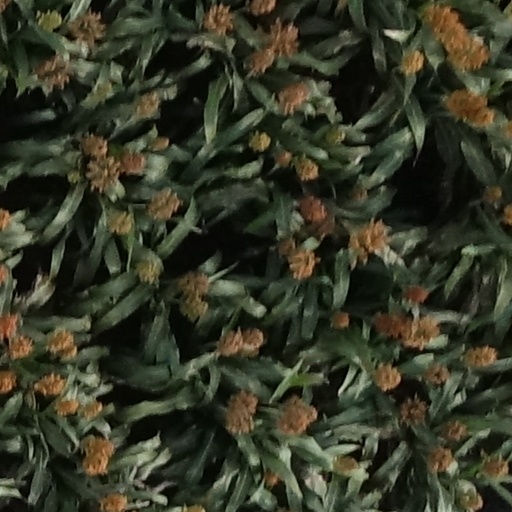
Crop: sorghum